Russia

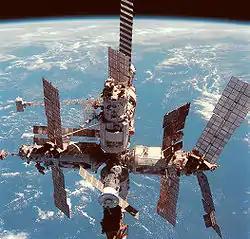
Mir, Russian space station that operated in LEO

Russian biodiversity includes 12,500 species of vascular plants, 2,200 species of bryophytes, about 3,000 species of lichens, 7,000–9,000 species of algae, and 20,000–25,000 species of fungi. Russian fauna is composed of 320 species of mammals, over 732 species of birds, 75 species of reptiles, about 30 species of amphibians, 343 species of freshwater fish (high endemism), approximately 1,500 species of saltwater fishes, 9 species of cyclostomata, and approximately 100–150,000 invertebrates (high endemism). Approximately 1,100 rare and endangered plant and animal species are included in the Russian Red Data Book.